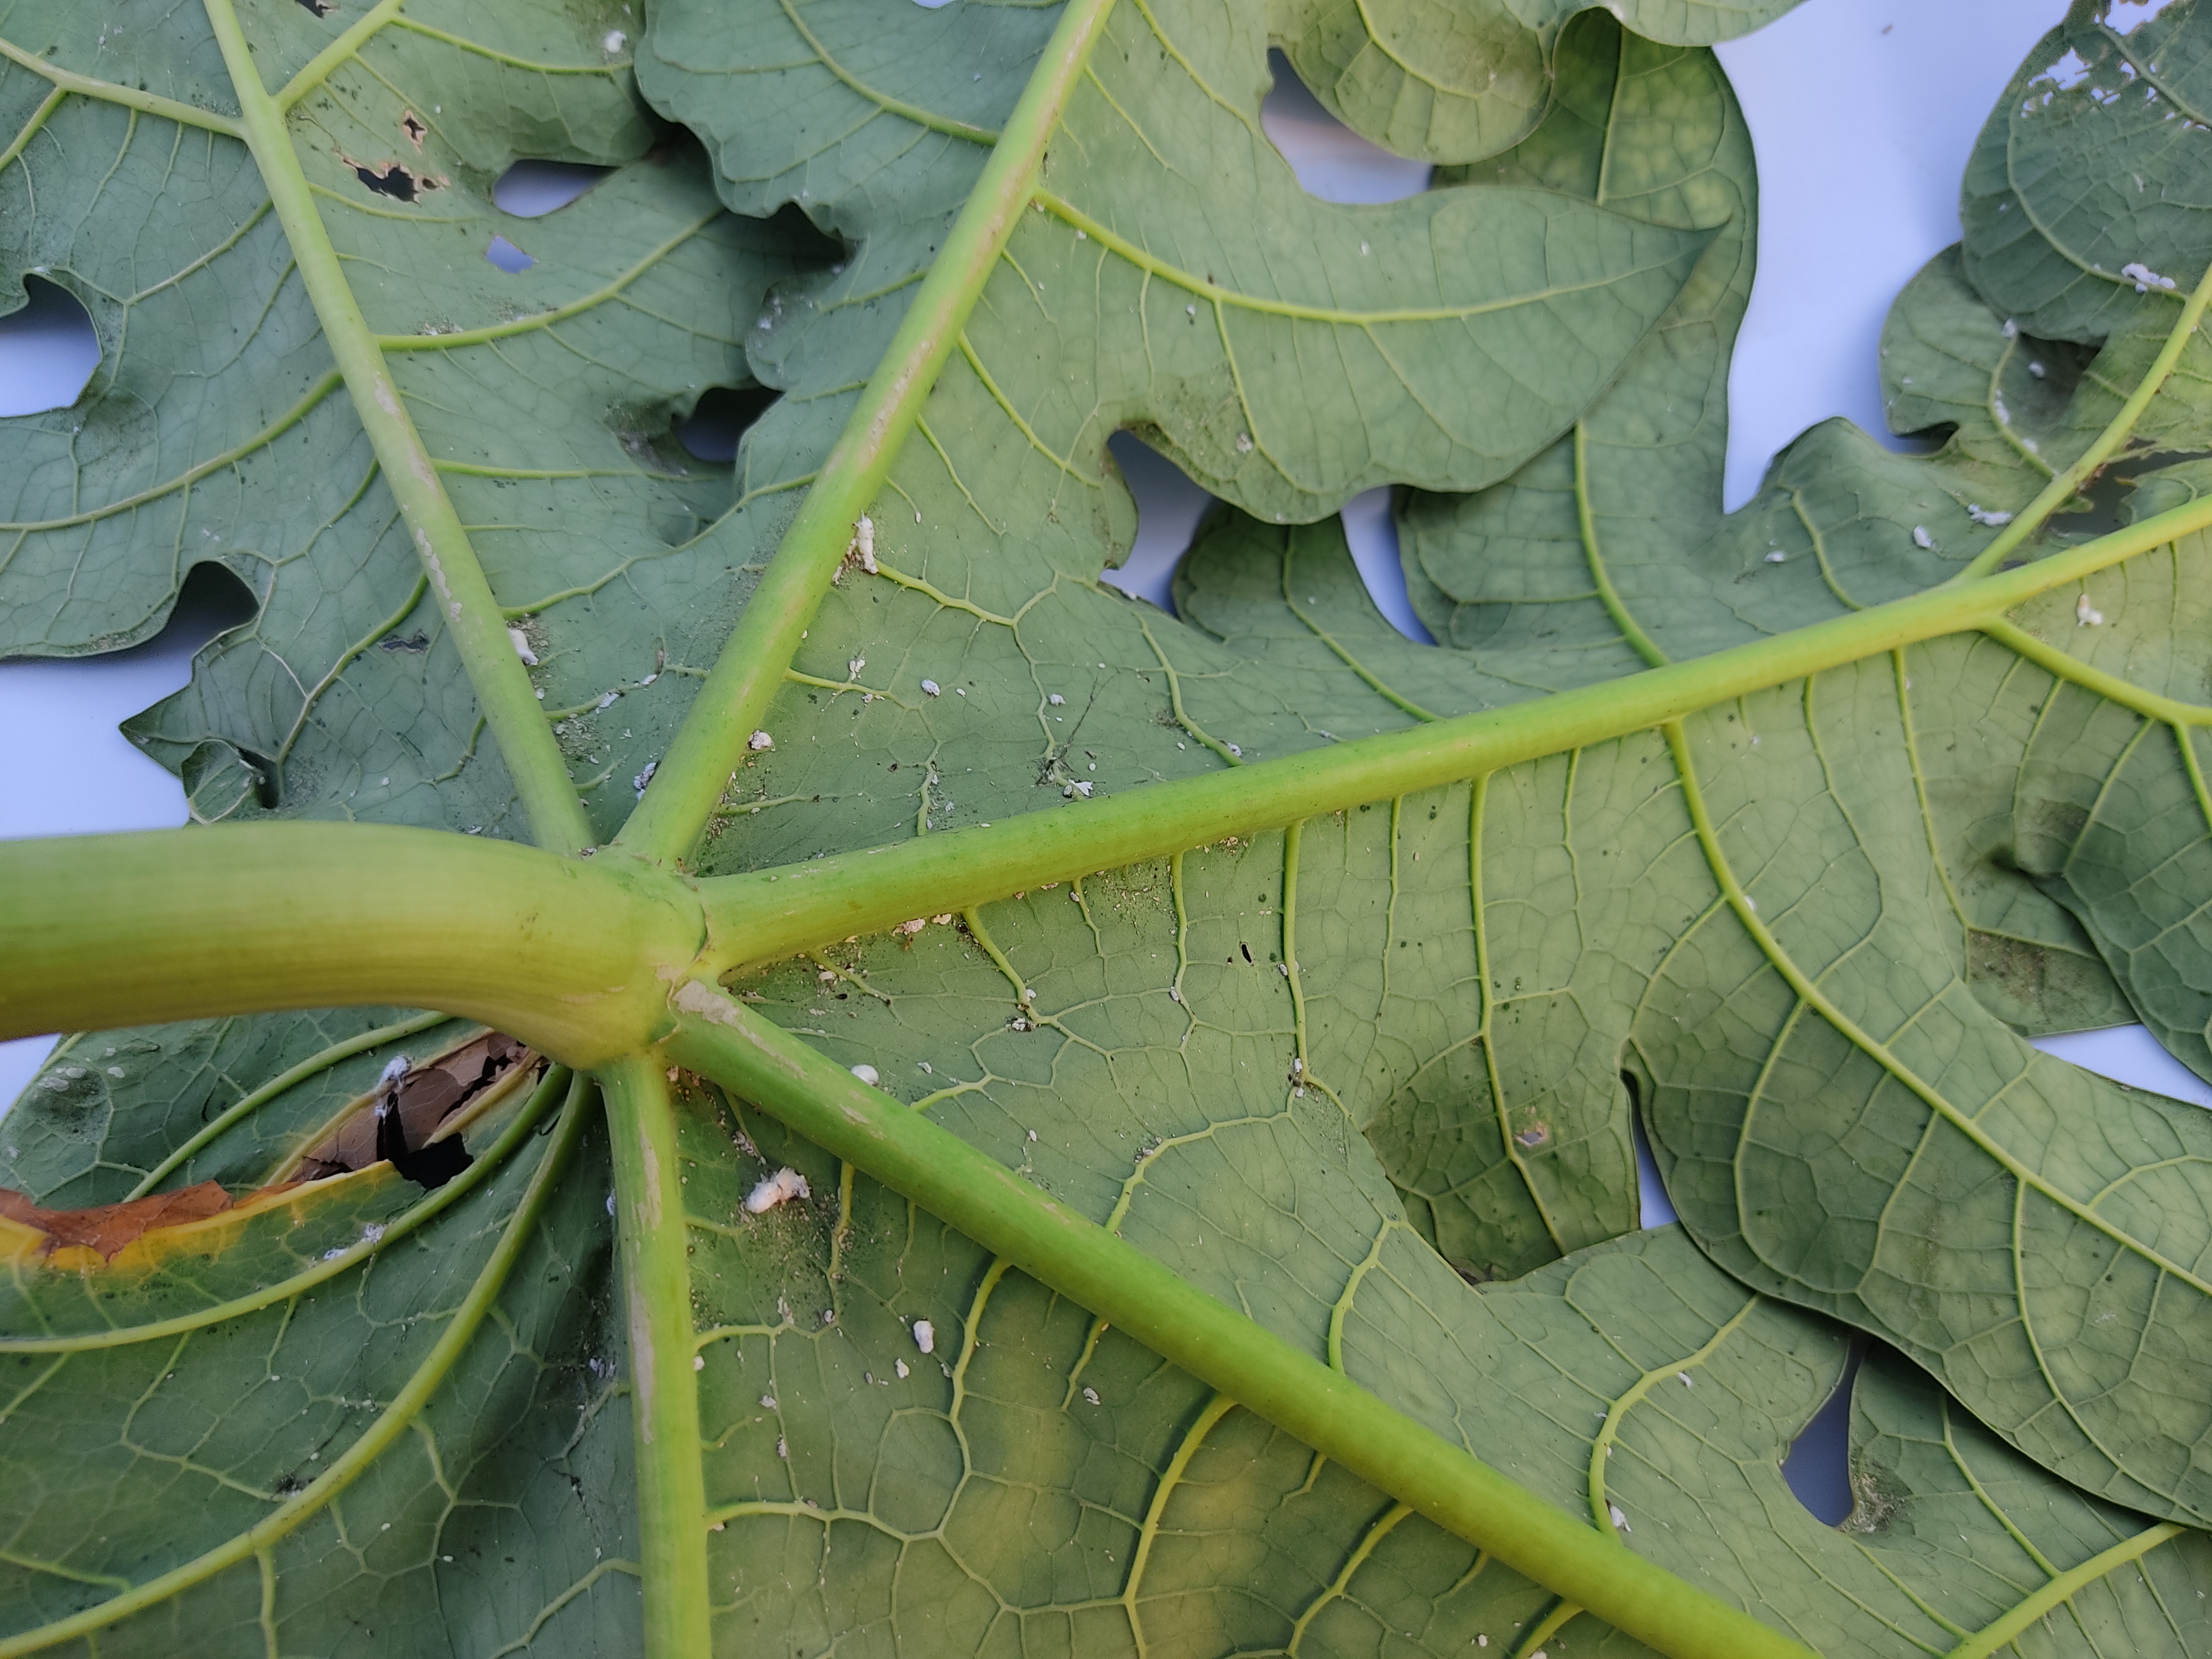
Label: Mealybug